Rent-A-Girlfriend

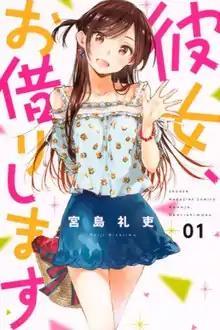
First volume cover of "Rent-A-Girlfriend", featuring Chizuru Mizuhara

, abbreviated as , is a Japanese manga series written and illustrated by Reiji Miyajima. It has been serialized in Kodansha's "Weekly Shōnen Magazine" since July 2017, and has been compiled into forty-one volumes as of July 2025. The series is licensed in North America by Kodansha USA, which released the first volume in English in June 2020.